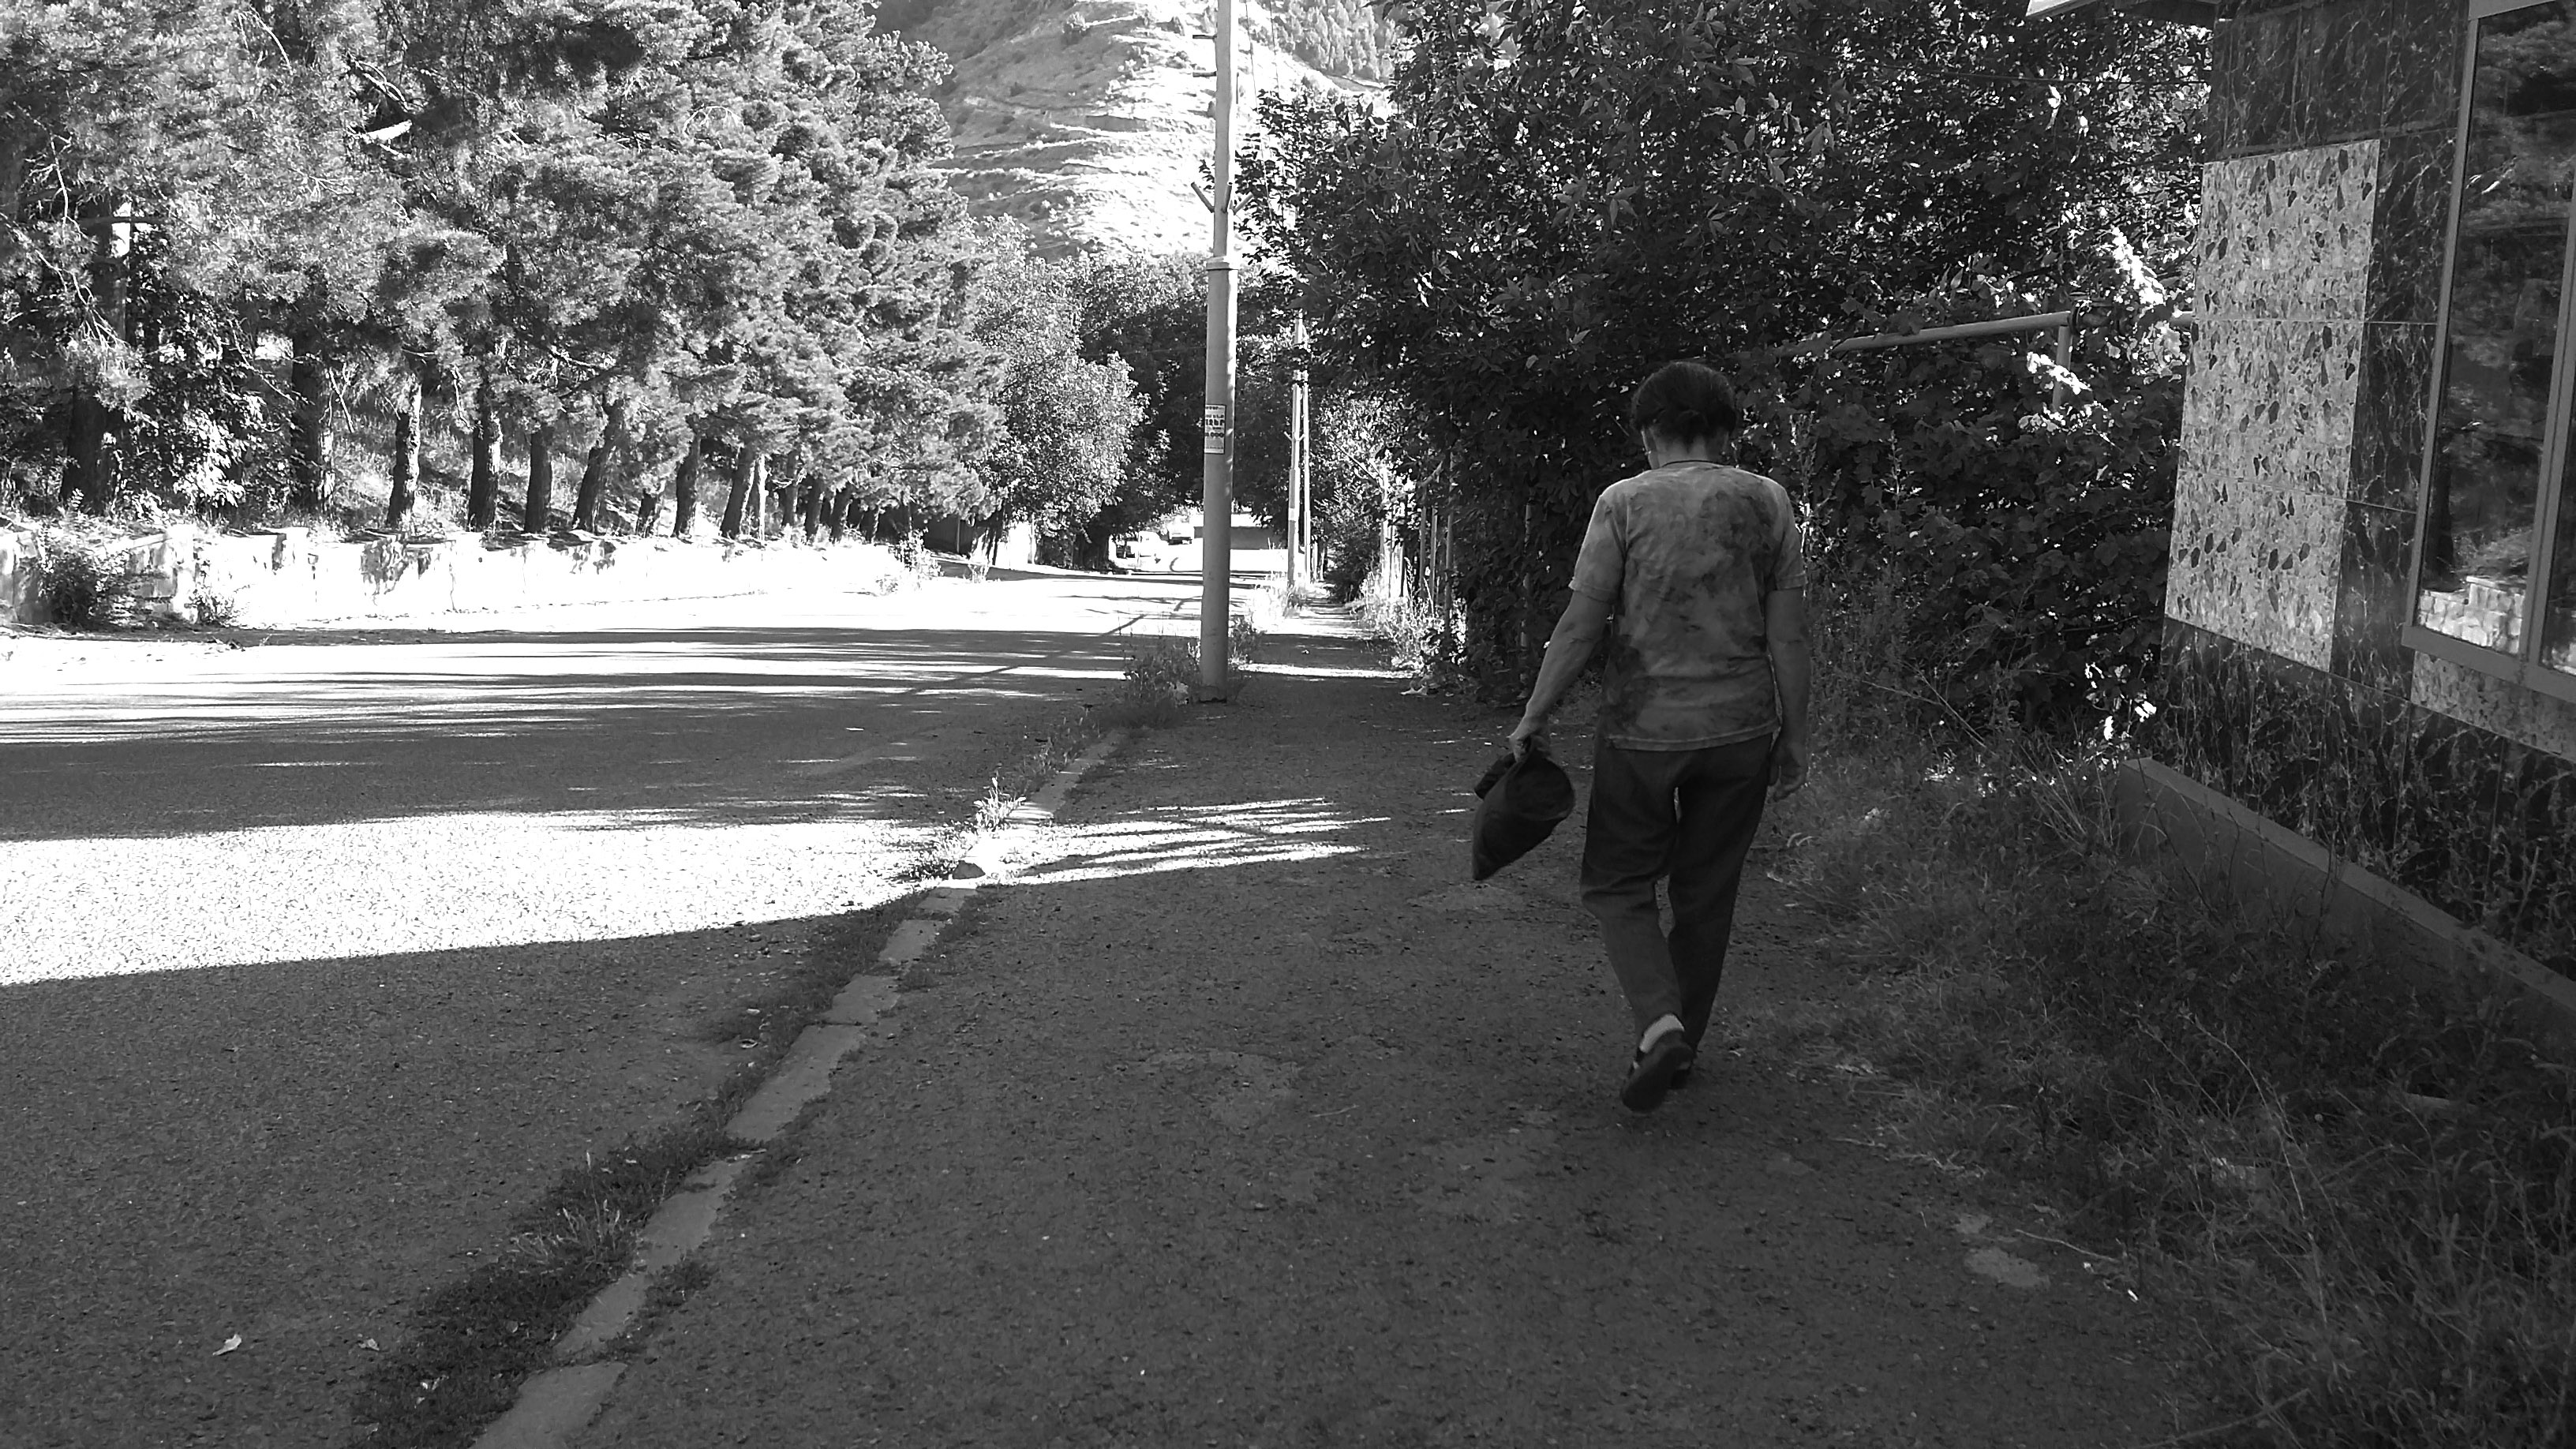
black and white, road, white, street, photography, asphalt, black, monochrome, lane, infrastructure, photograph, snapshot, road surface, monochrome photography